List of countries with Burger King franchises

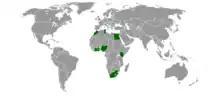
Map of countries in Africa with Burger King locations

Burger King was first founded in Jacksonville, Florida, in 1953, as Insta-Burger King. Shortly after the acquisition of the chain by Pillsbury in 1967, Burger King opened its first Canadian restaurant in Windsor, Ontario, in 1969. Other international locations followed soon after: Oceania in 1971 with its Australian franchise Hungry Jack's, and Europe in 1975 with a restaurant in Madrid, Spain. Beginning in 1982, BK and its franchisees began operating stores in several East Asian countries, including Japan, Taiwan, Singapore and South Korea. Due to high competition, all of the Japanese locations were closed in 2001; however, BK reentered the Japanese market in June 2007. BK's Central and South American operations began in Mexico in the late 1970s, and by the early 1980s it was operating locations in Caracas, Venezuela, Santiago, Chile and Buenos Aires, Argentina.